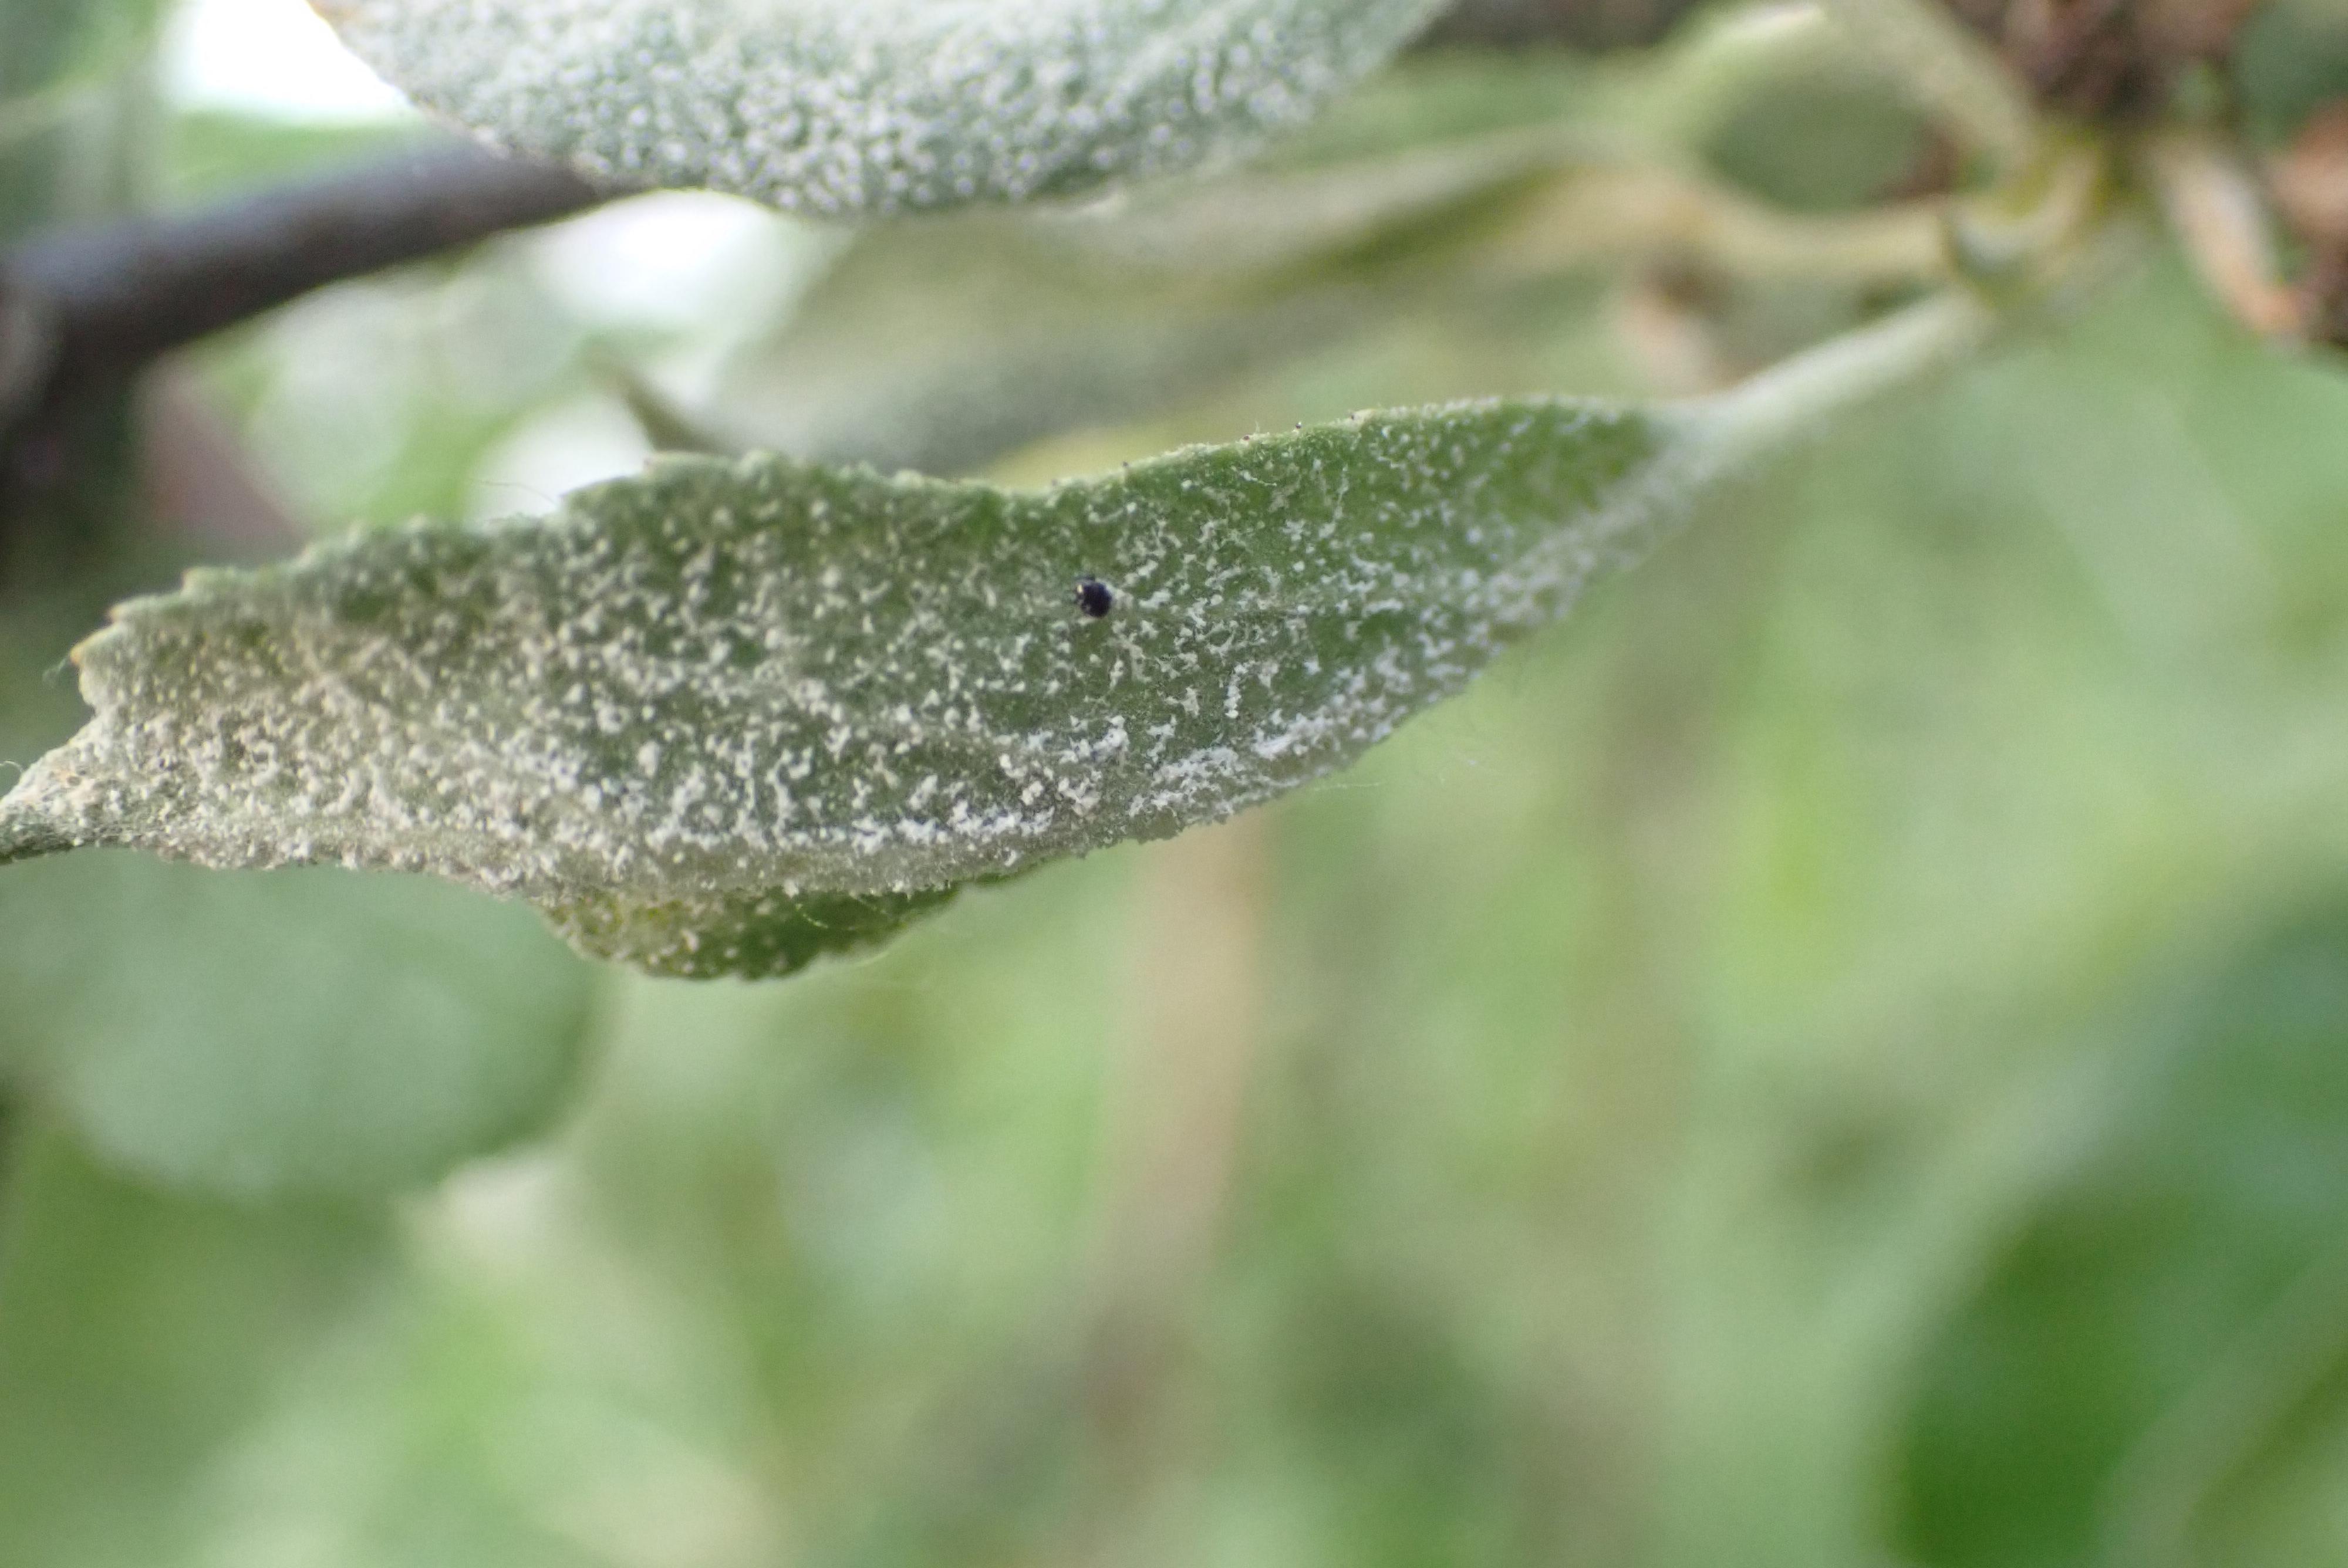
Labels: powdery_mildew